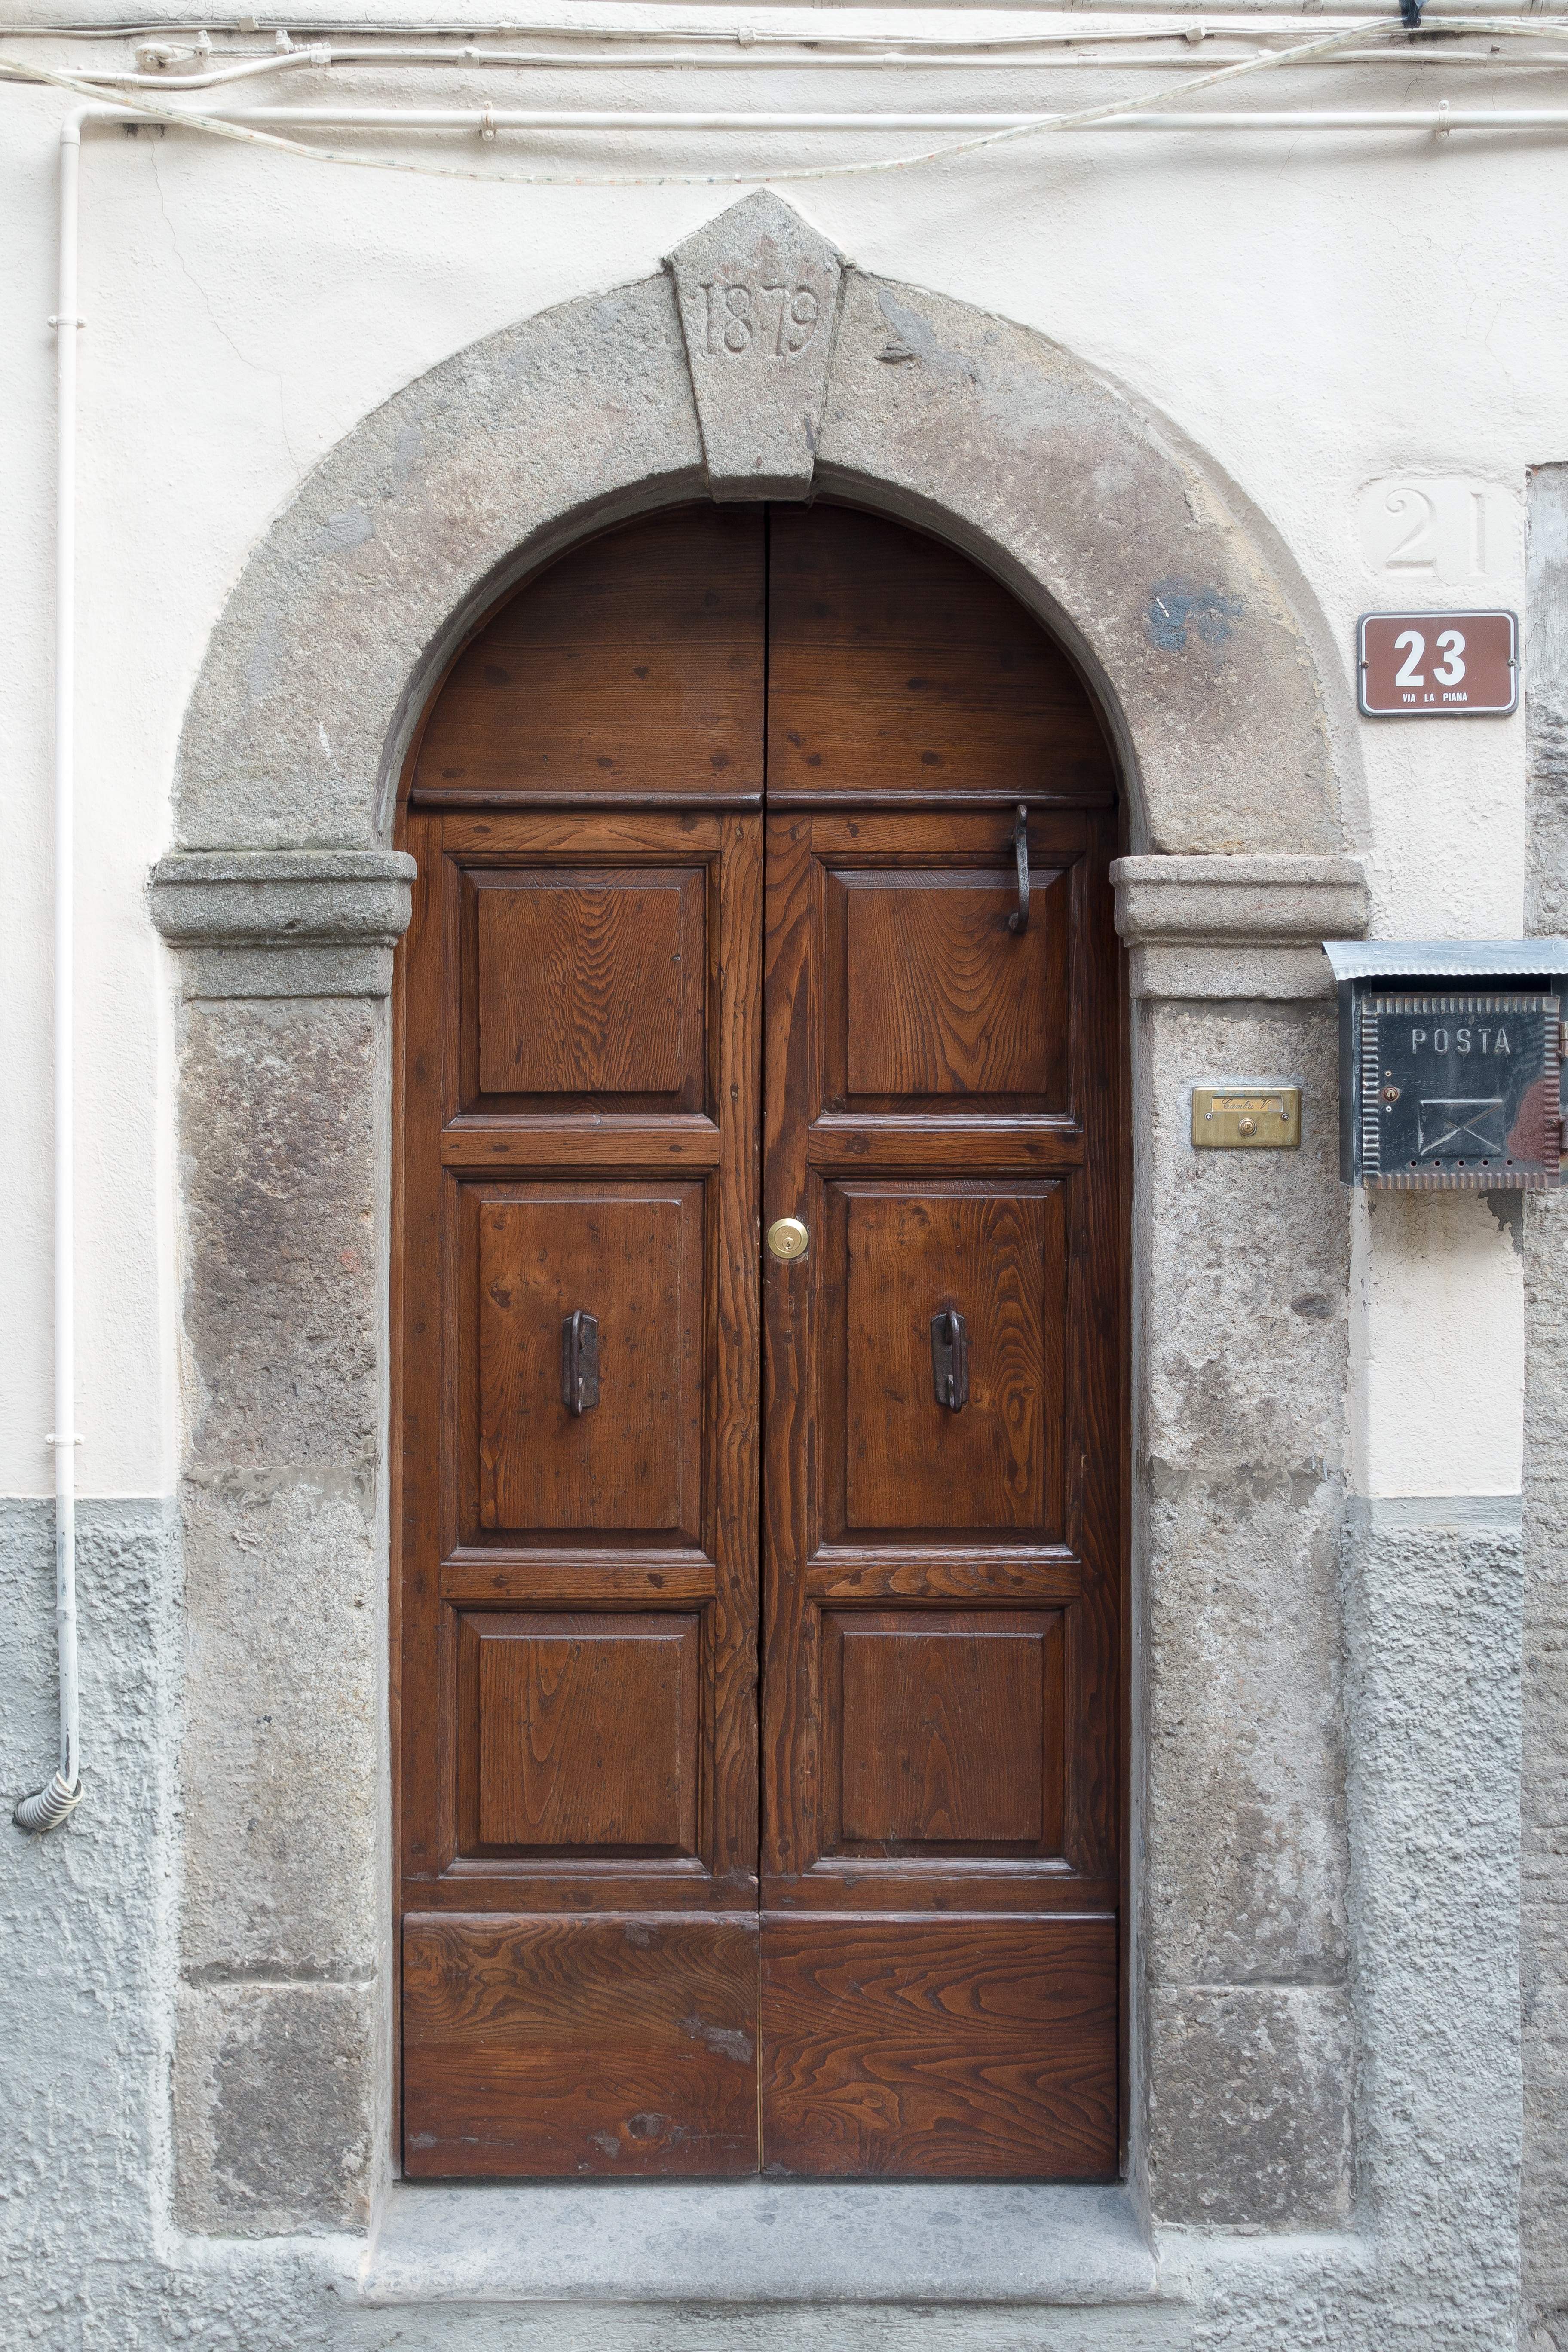
architecture, wood, building, home, arch, facade, furniture, gate, door, apartment, front door, input, house entrance, portal, natural stone, door handle, lintel, input range